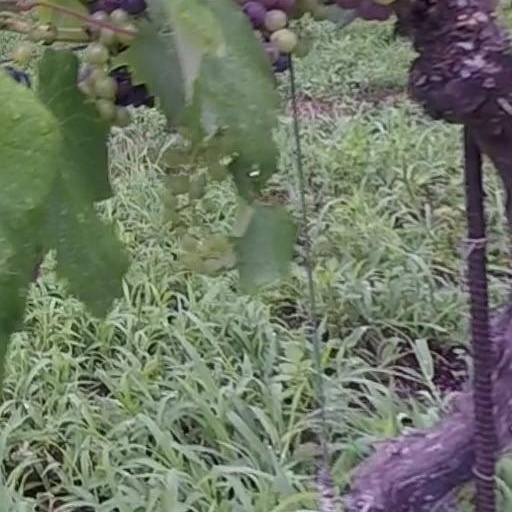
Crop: grape